Yevgeniy Martynov

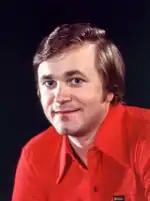

Yevgeniy Grigorievich Martynov (May 22, 1948 – September 3, 1990) was a Soviet pop singer and composer, the older brother of the composer .